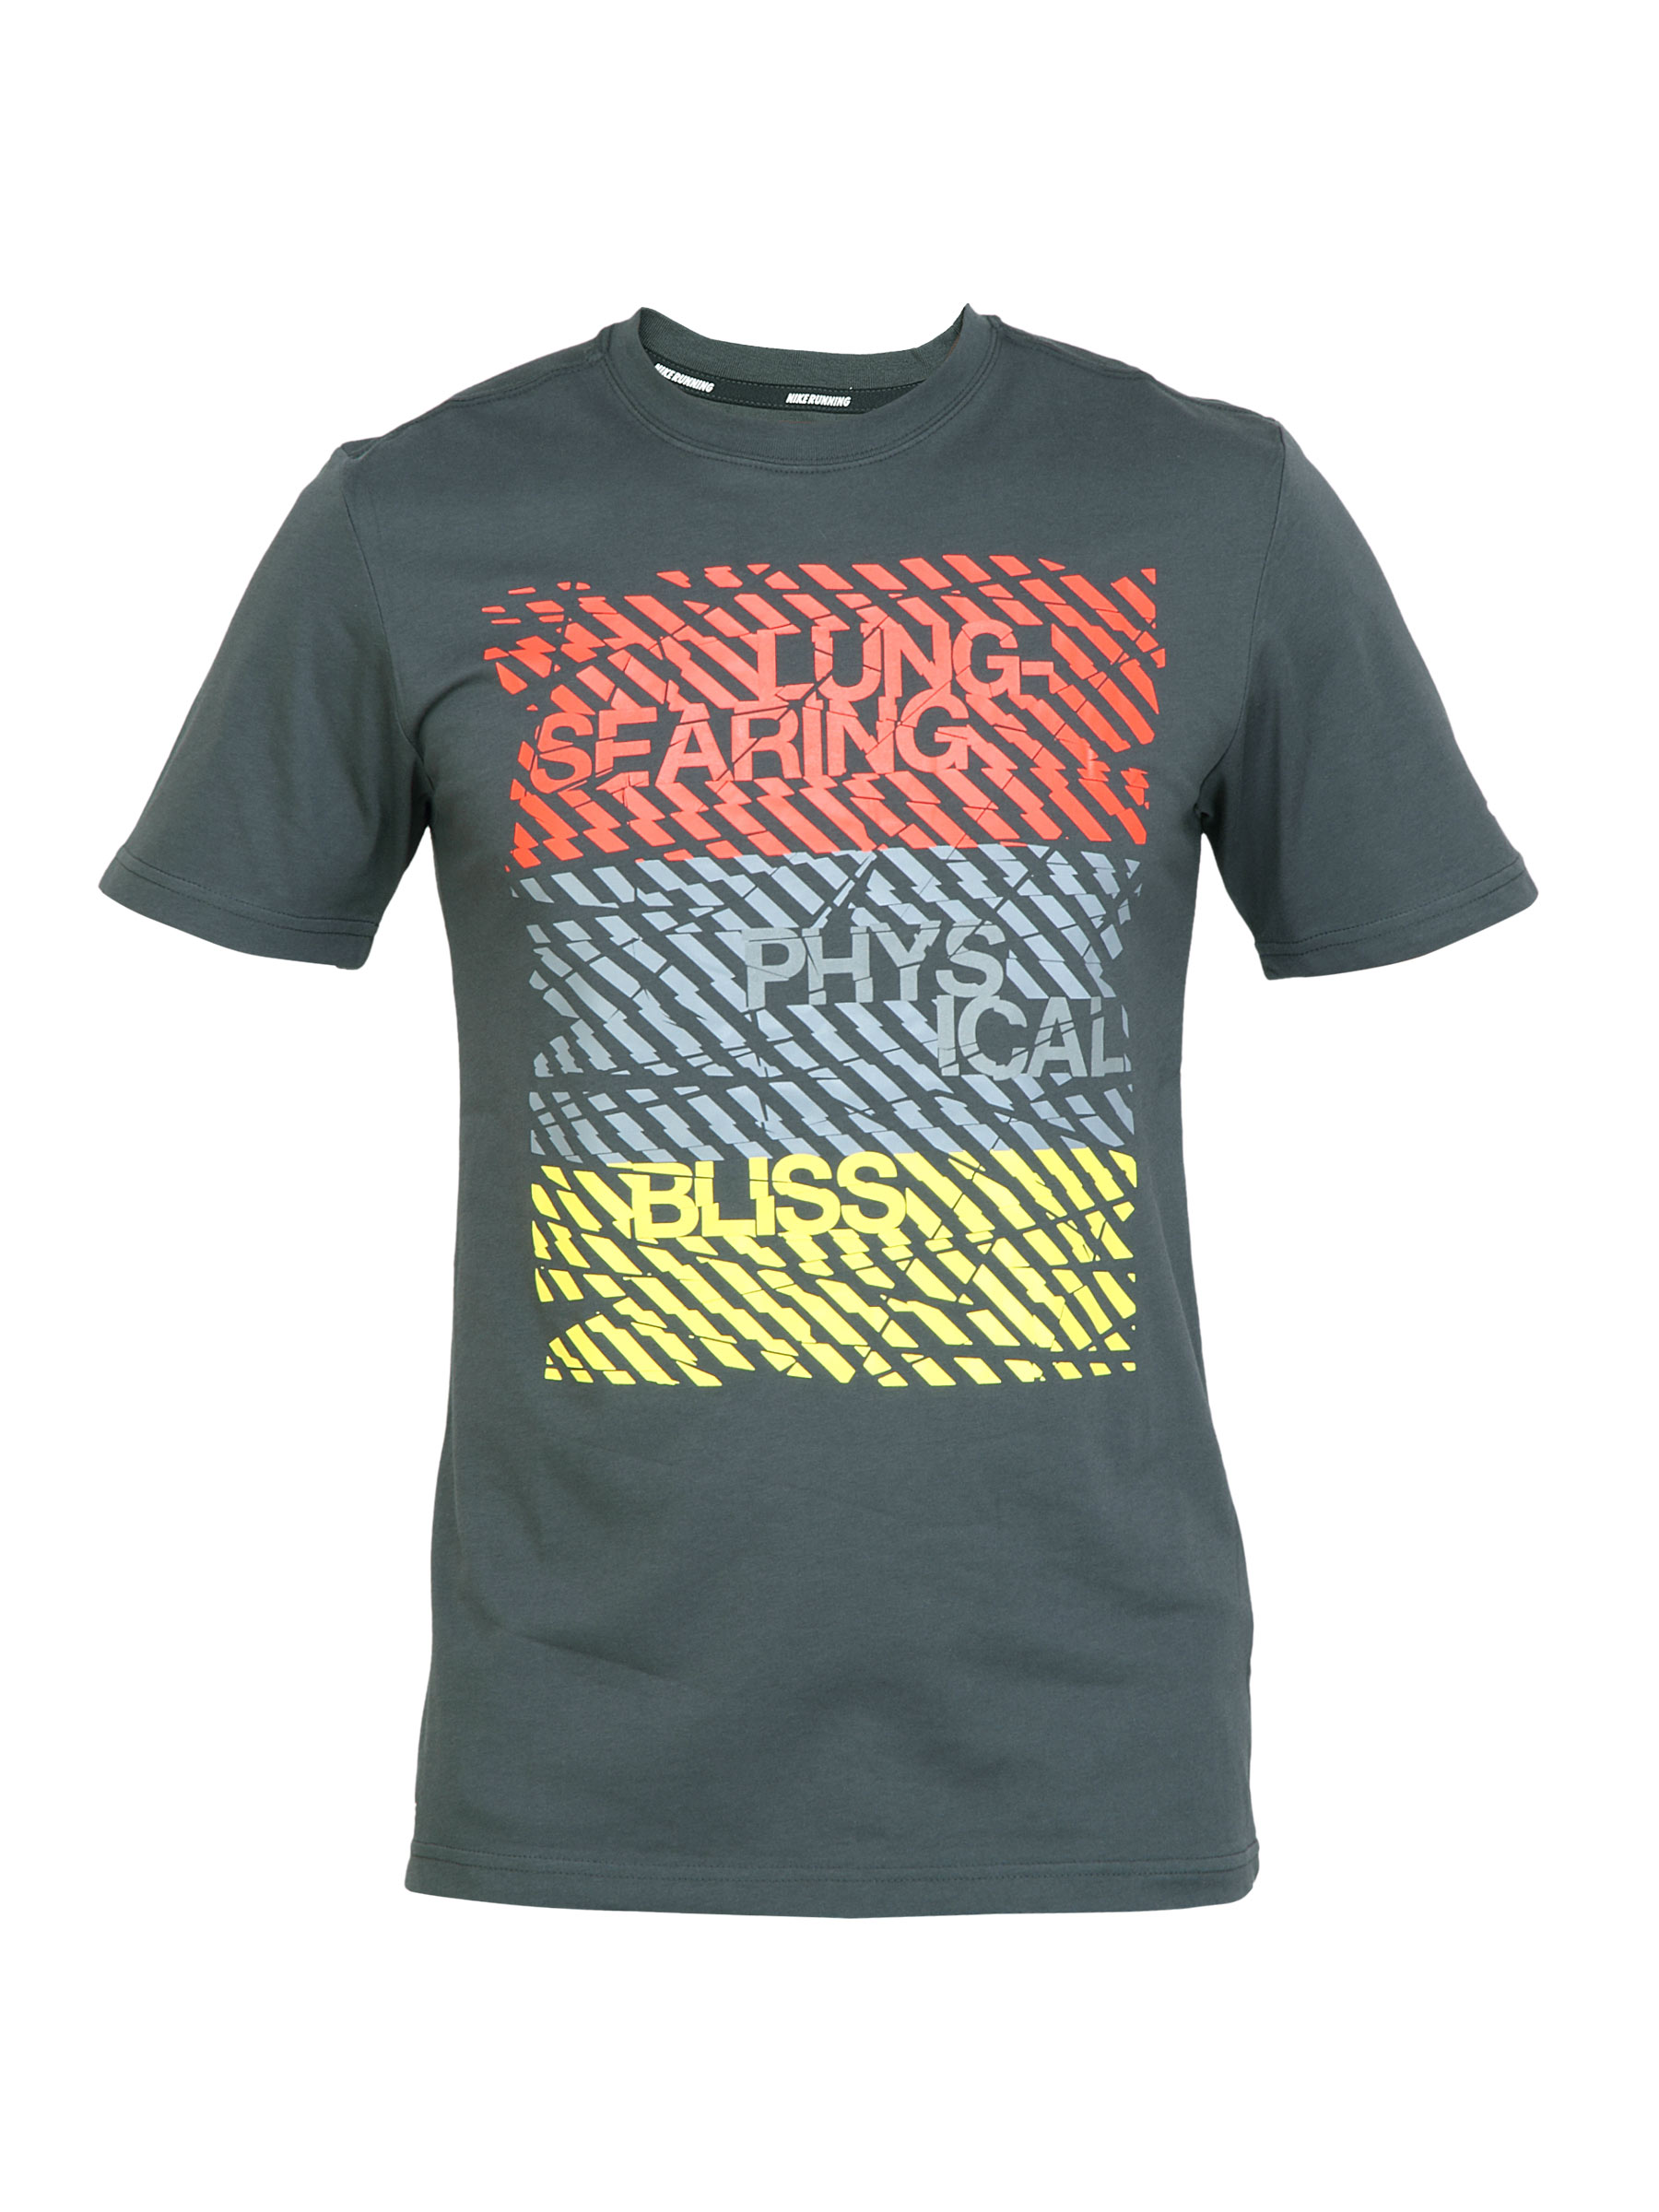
Nike Men Printed Grey Tshirts
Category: Apparel / Topwear / Tshirts
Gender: Men
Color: Grey
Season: Fall 2011
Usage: Sports